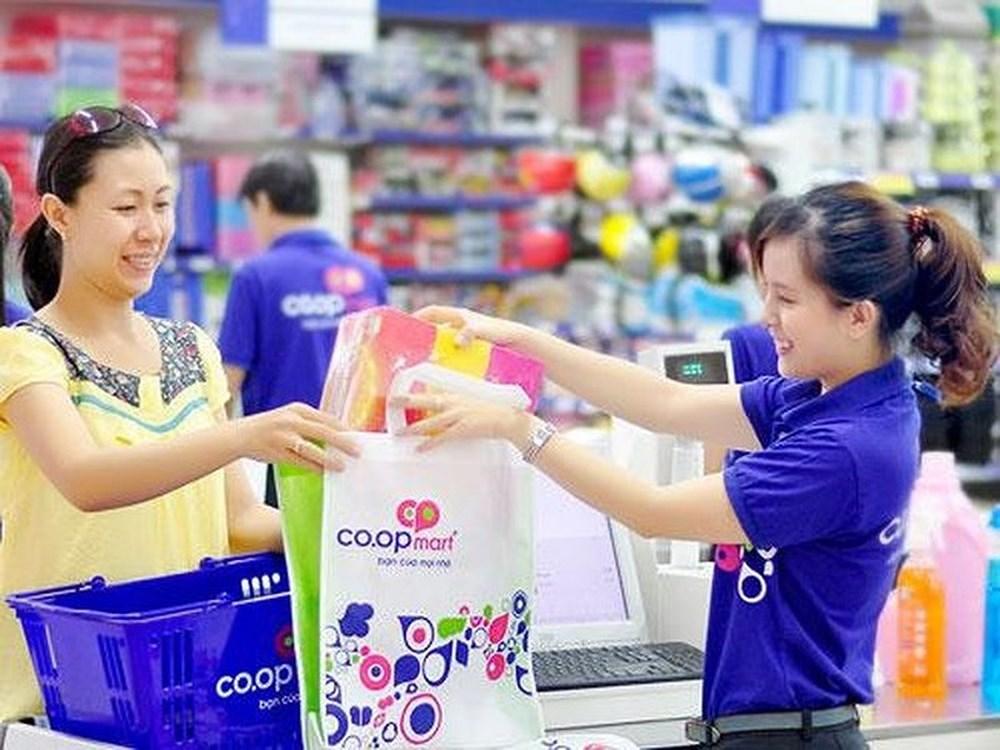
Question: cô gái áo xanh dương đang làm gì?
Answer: cô gái áo xanh dương đang gói hàng cho khách hàng